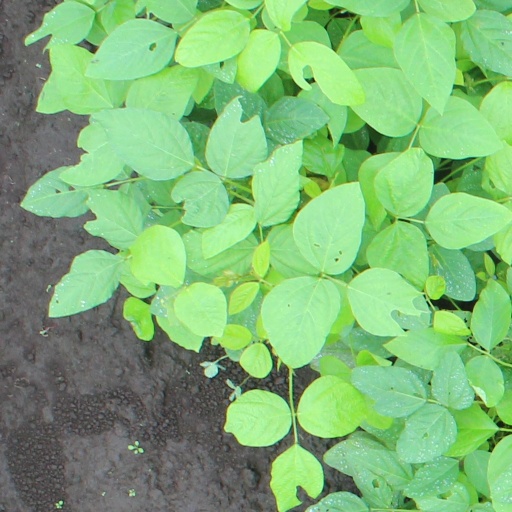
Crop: soybean